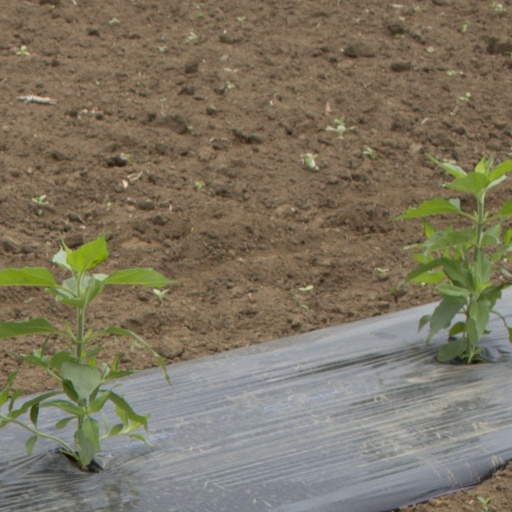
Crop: Jerusalem artichoke